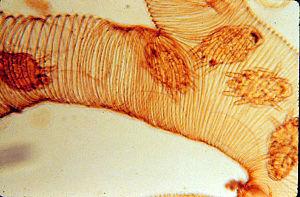
L'acariose est une maladie, souvent parasitaire, causée par un acarien. Du point de vue médical et vétérinaire, il est habituel de mettre à part, du fait de leur importance, les tiques, et l'on entend par « acarien », les « acariens non tiques ».